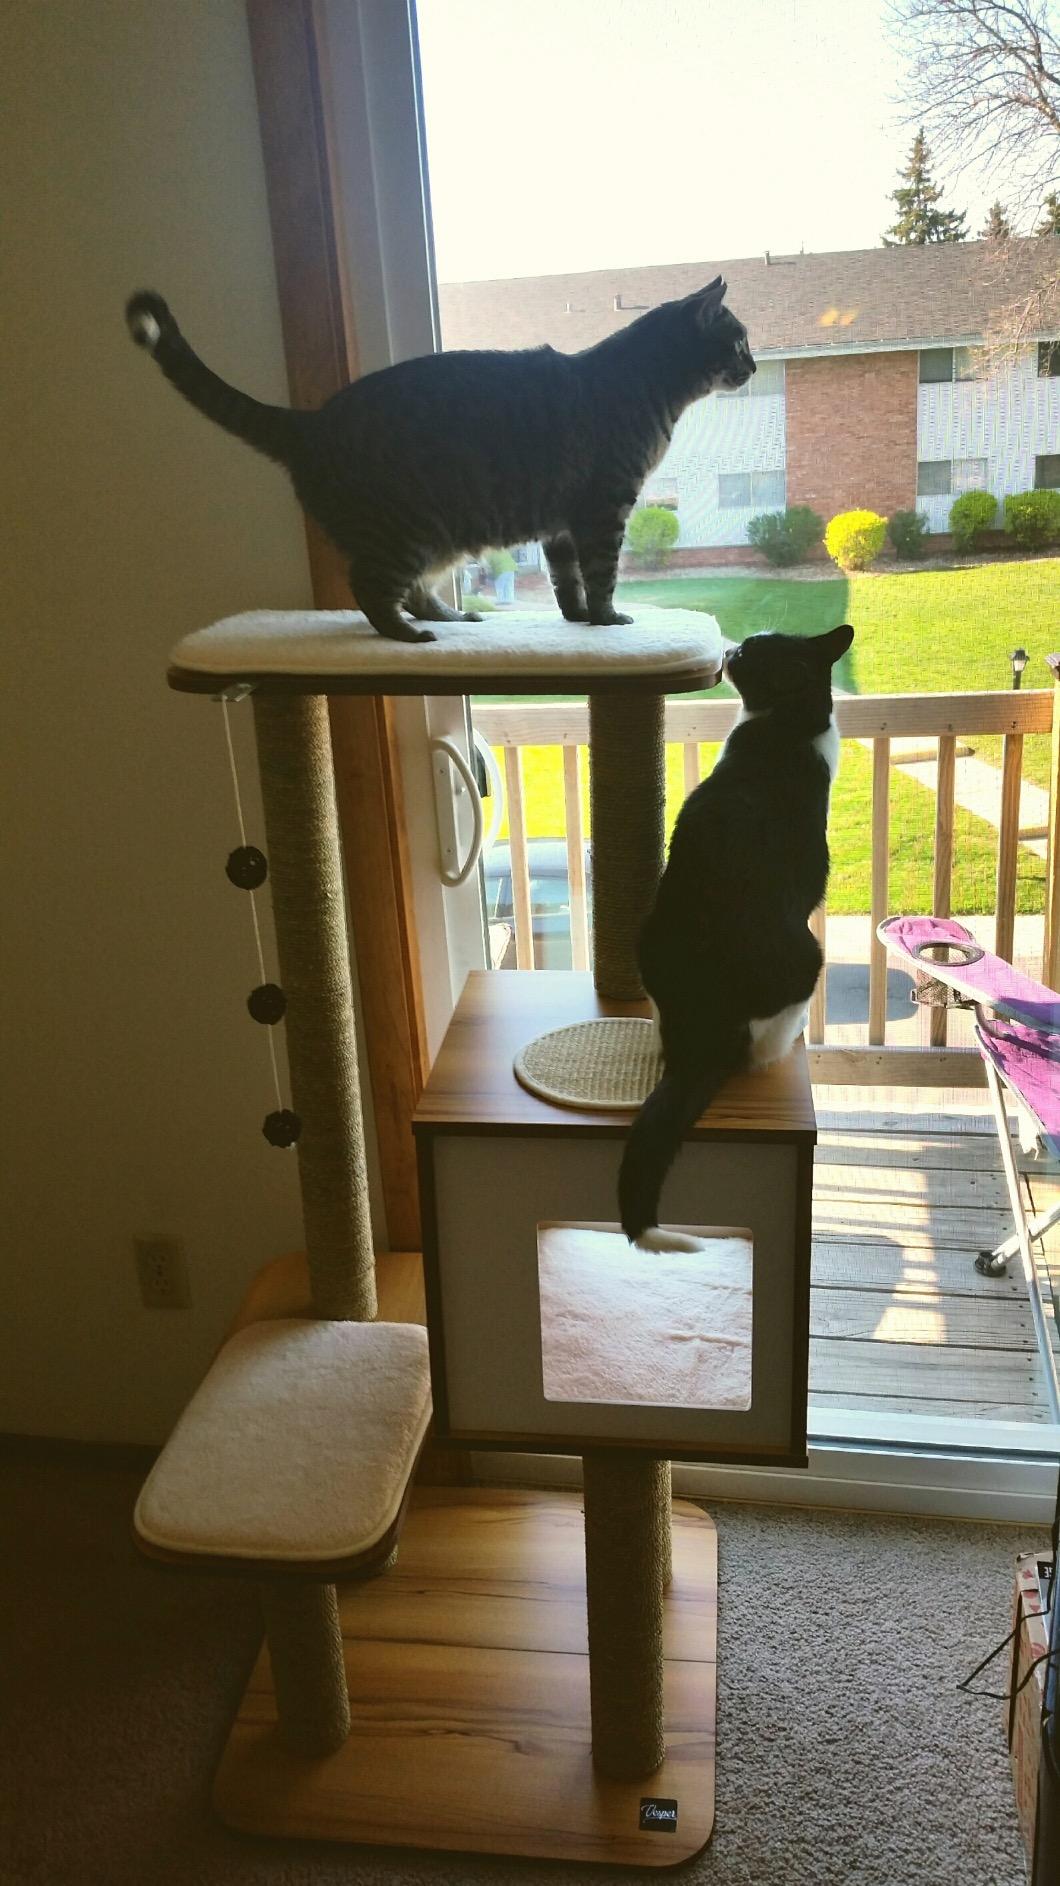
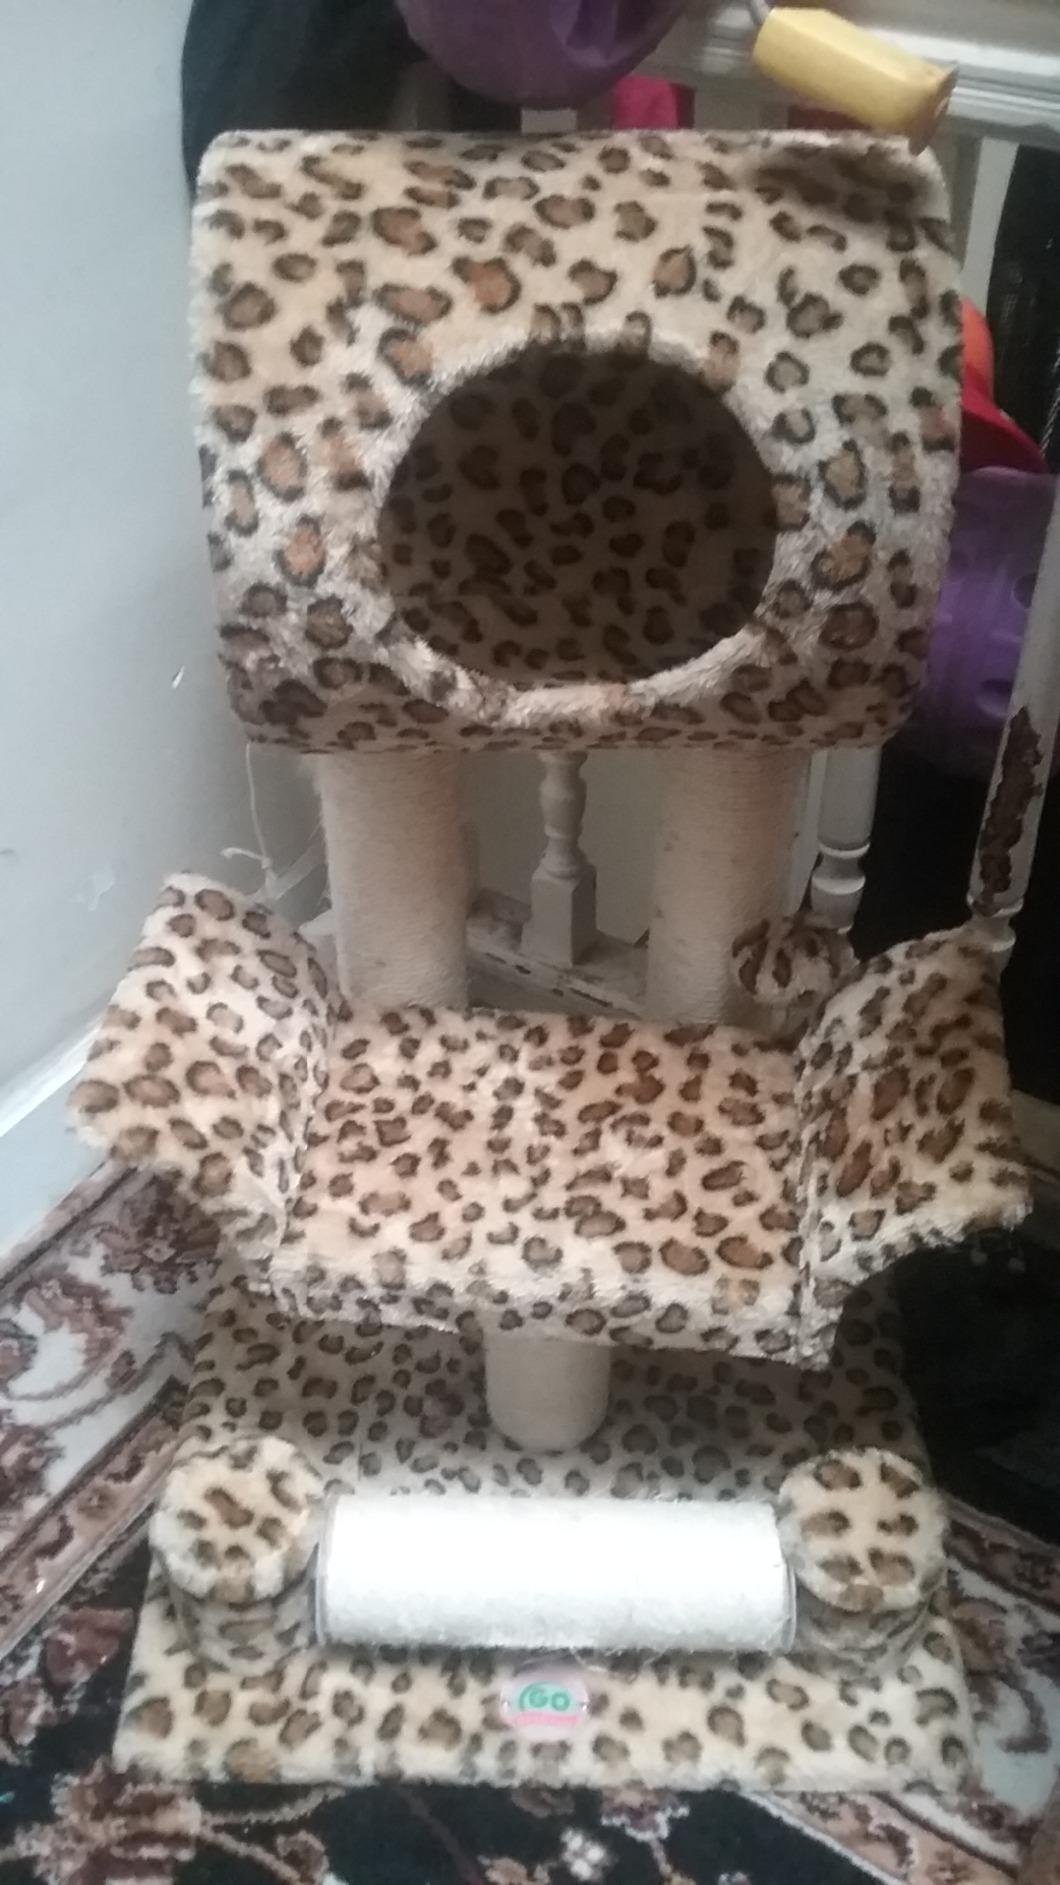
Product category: items_cat tree
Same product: no